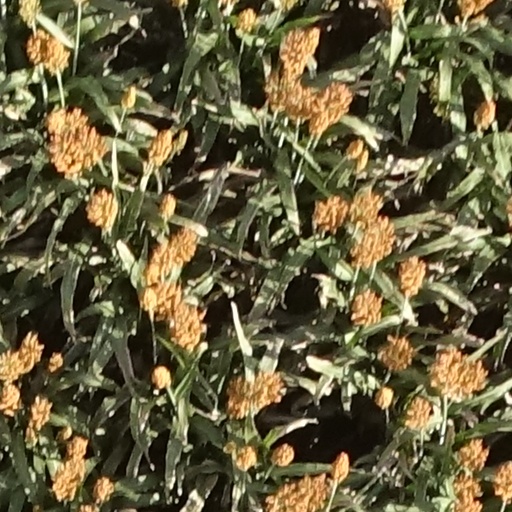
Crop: sorghum